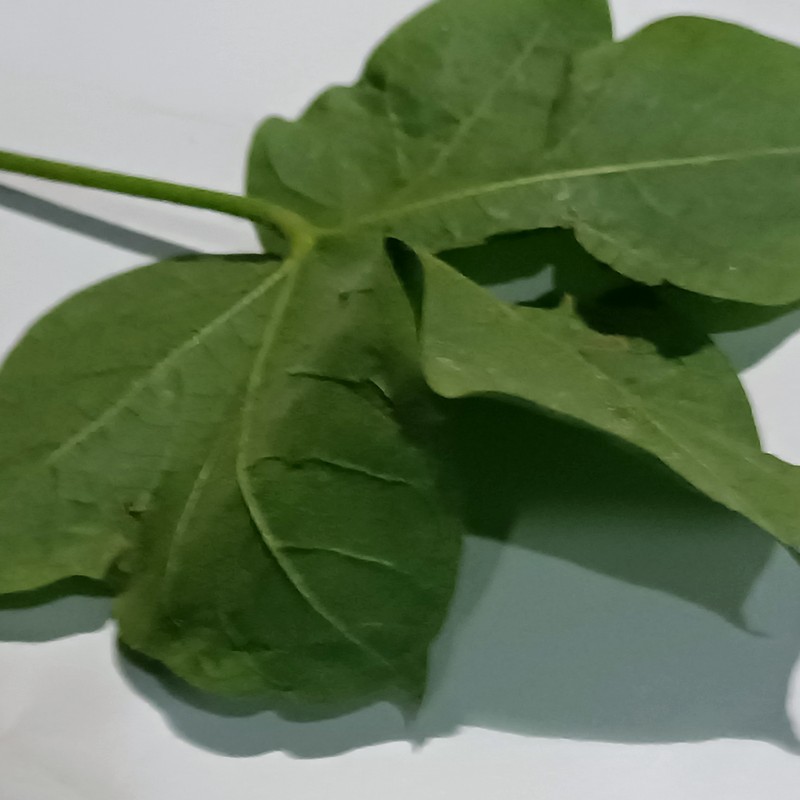
Label: Curl Virus